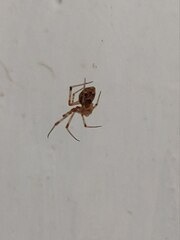
Species: Parasteatoda_tepidariorum